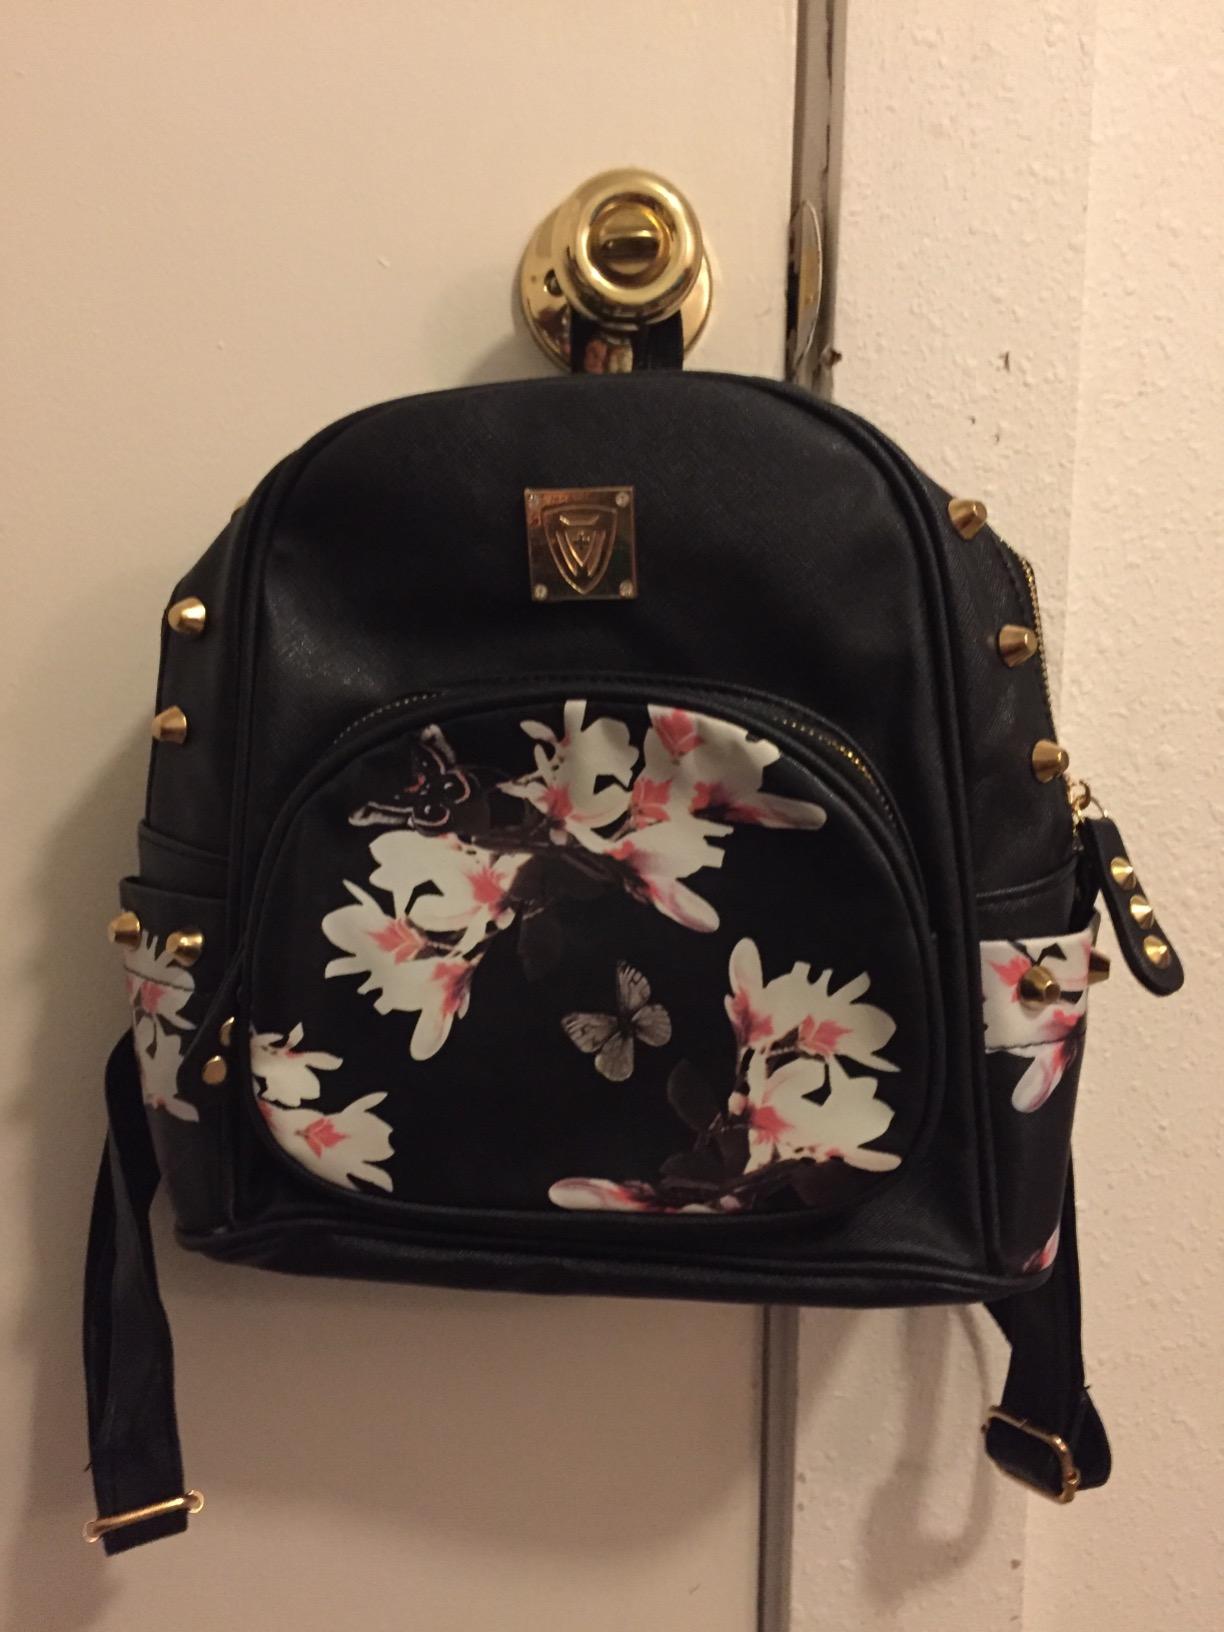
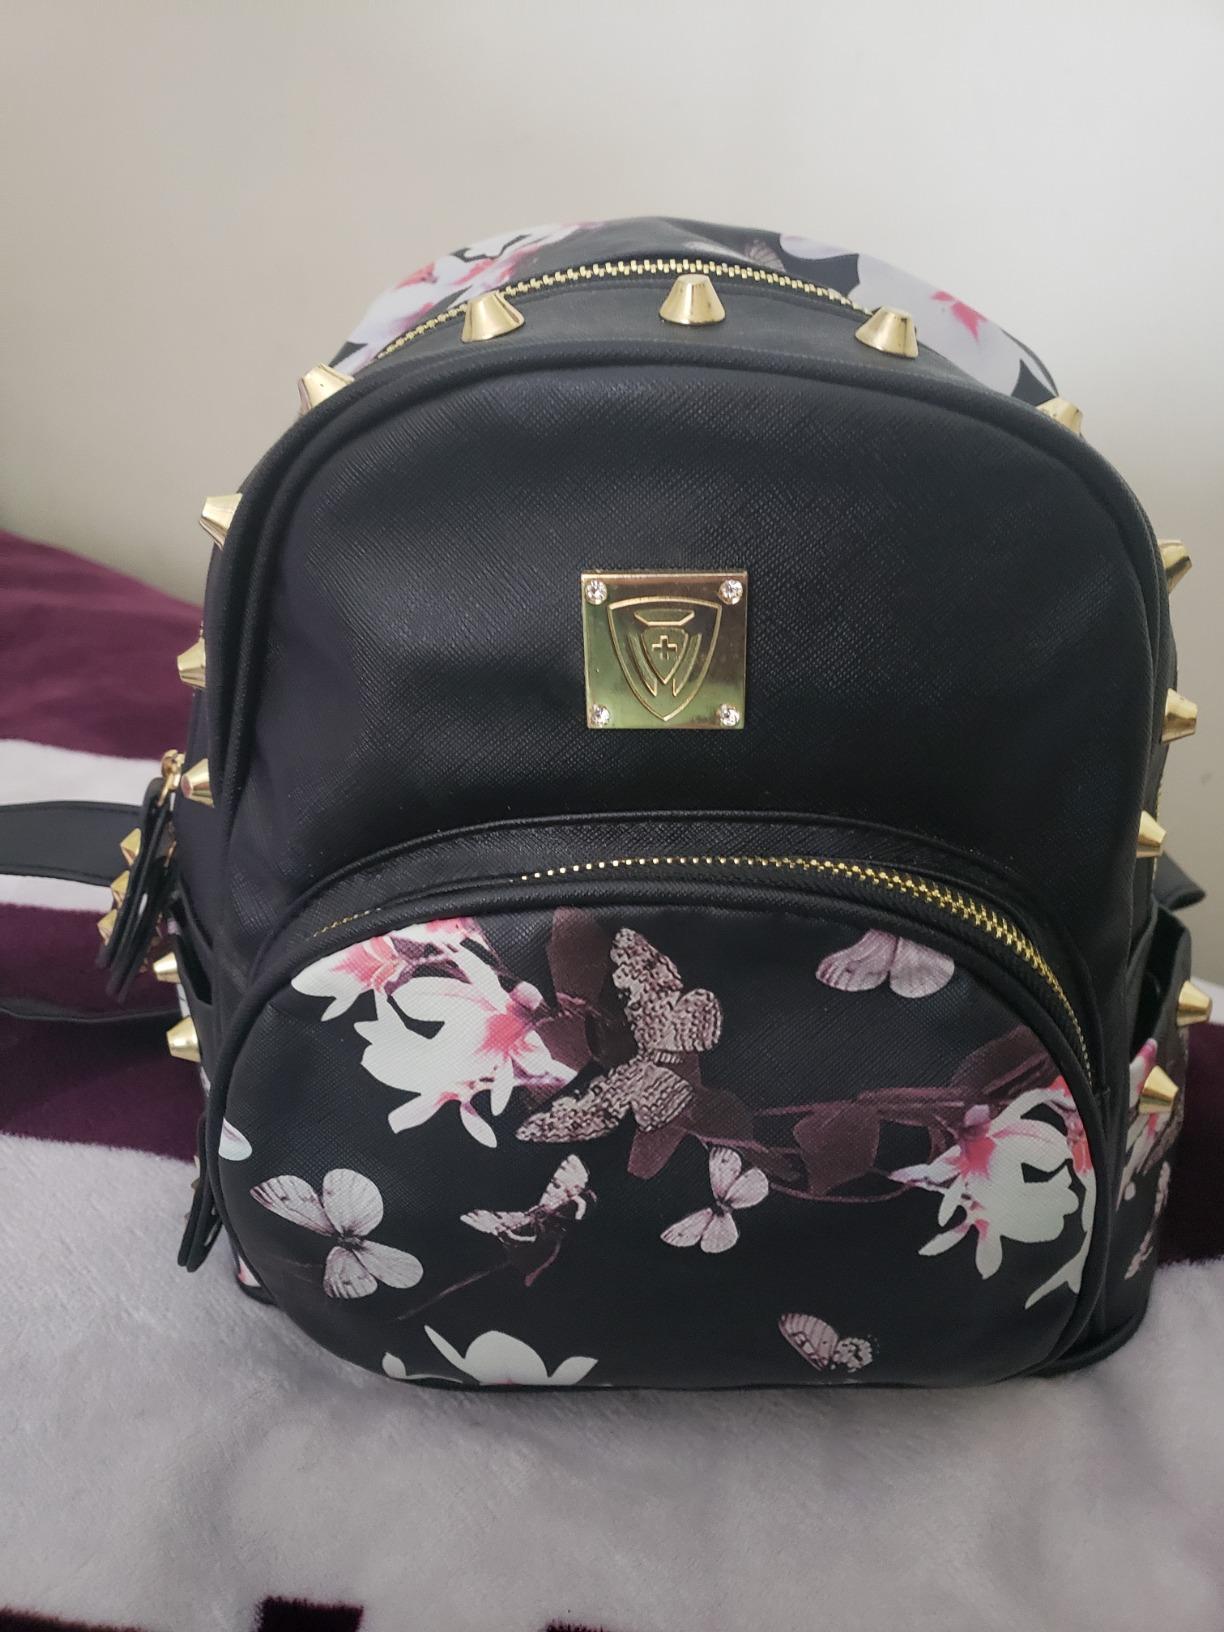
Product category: accessories_handbag
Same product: yes